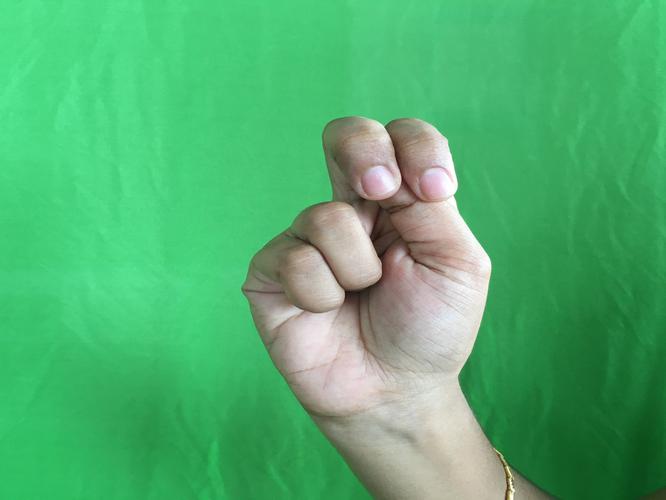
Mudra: Katakamukha_2
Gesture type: single_hand